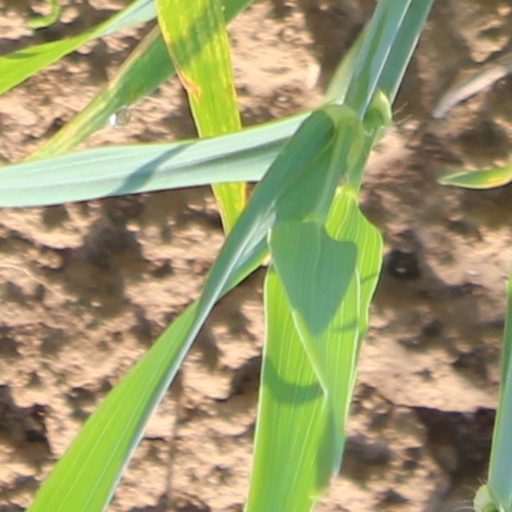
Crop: wheat